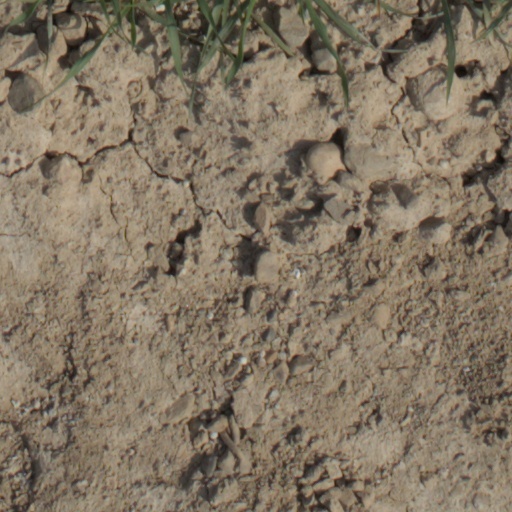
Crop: wheat